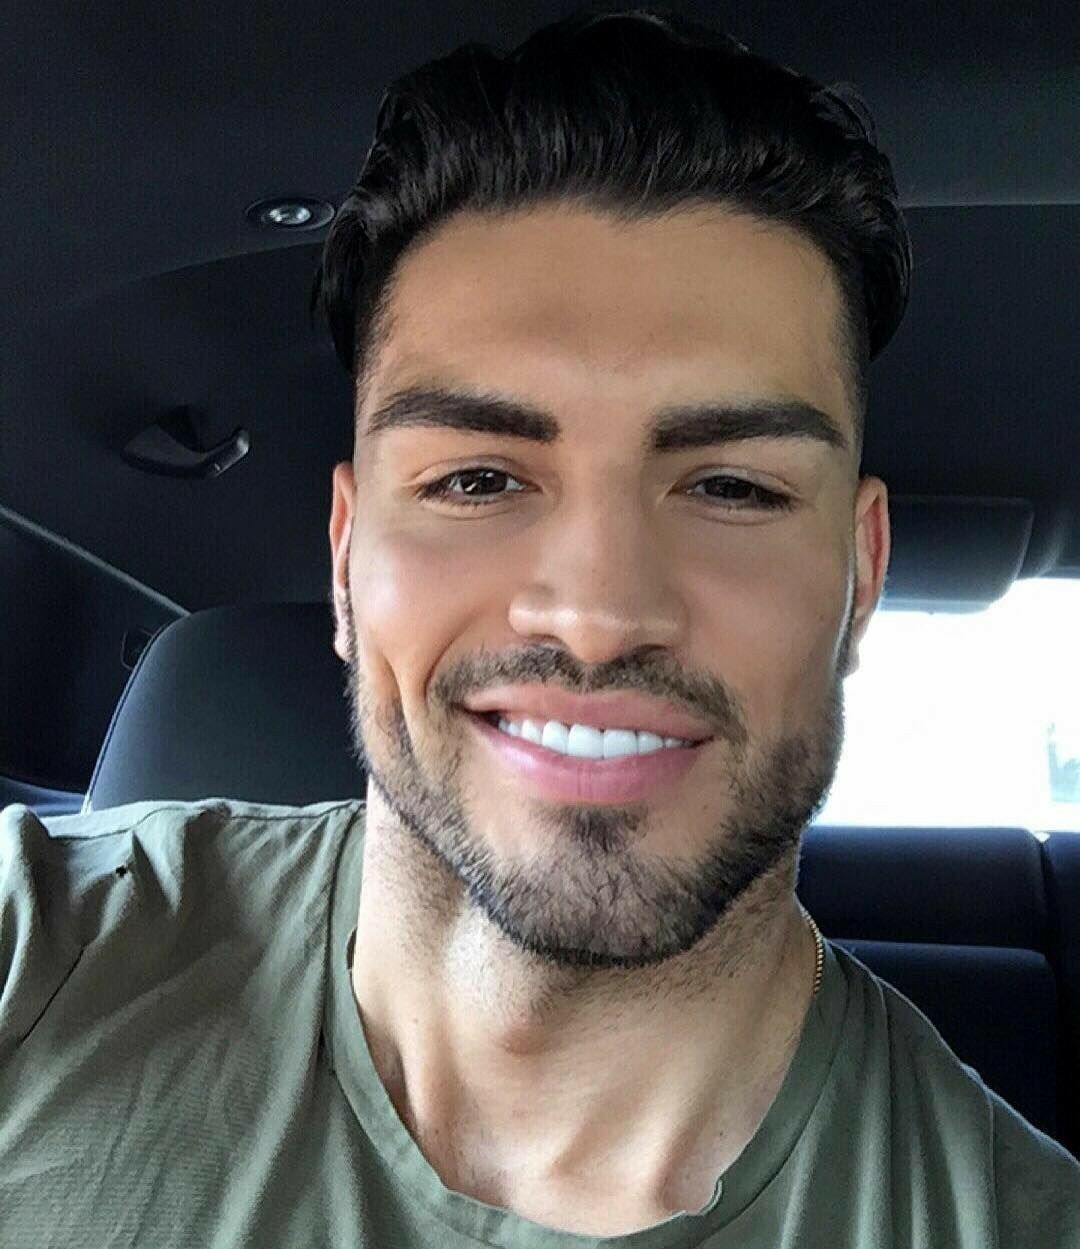
Portrait style: Real Portrait